Milena Gabanelli

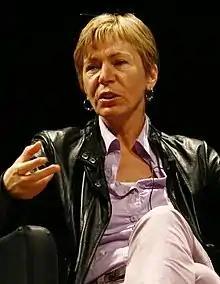
Milena Gabanelli

Milena Gabanelli (born 9 June 1954 in Nibbiano) is an Italian journalist and television host, better known in Italy for the investigative journalism Television program "Report". The program is currently broadcast by the Italian public TV channel Rai 3.